Cor van der Hoeven

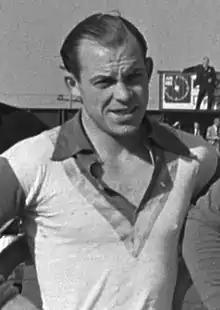
Cor van der Hoeven (1947)

Cornelis "Cor" van der Hoeven (12 May 1921 – 1 February 2017) was a Dutch footballer. He played as a midfielder for DWS and Ajax. He also made three appearances with the national team. He was born in Amsterdam.